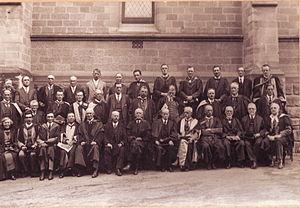
Edward Henry Rennie est un chimiste australien. Il est pendant un temps président de la Royal Society of South Australia, de 1886 à 1889 et de 1900 à 1903, et vice-président de 1903 à 1919.